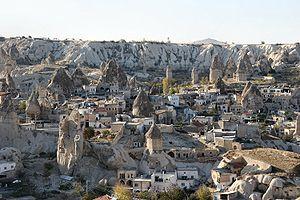
Le Moyen-Orient est une expression d'origine occidentale qui désigne, pour les occidentaux, une région comprise entre la rive orientale de la mer Méditerranée et la ligne tracée par la frontière entre l'Iran d'une part et le Pakistan d'autre part. Le Moyen-Orient est l'Asie de l'Ouest et l'Égypte. Proche-Orient et Moyen-Orient ne désignent pas deux espaces géographiques clairement séparés, comme si, en allant vers l'est, on voyait se succéder le Proche-Orient et le Moyen-Orient avant d'atteindre l'Extrême-Orient. Ces termes désignent un même espace défini, au tournant des XIXᵉ et XXᵉ siècles, par le Foreign Office britannique comme le Middle East, et par le Quai d'Orsay français comme le Proche-Orient.
Göreme est le nom d'une vallée et d'une localité de Turquie situées dans la province de Nevşehir en Cappadoce. Le bourg a porté différents noms au cours de l'histoire : Κόραμα, Matiana, Maccan et, jusque récemment, Avcilar, nom encore fréquemment usité aujourd'hui. Il comptait en 2007 une population d'environ 2 000 habitants. Il a été récemment rebaptisé Göreme, du nom de la vallée, pour des raisons touristiques.